Bernhard, Margrave of Baden

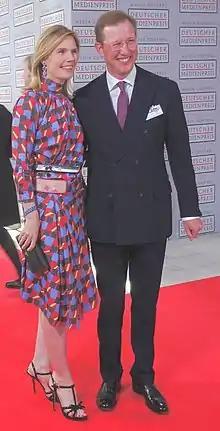
Bernhard and his wife in 2017

Bernhard Prinz und Markgraf von Baden (born 27 May 1970), styled Margrave of Baden and Duke of Zähringen, is the head of the House of Baden since 29 December 2022 following the death of his father, Maximilian. He is a first cousin once removed of King Charles III of the United Kingdom.